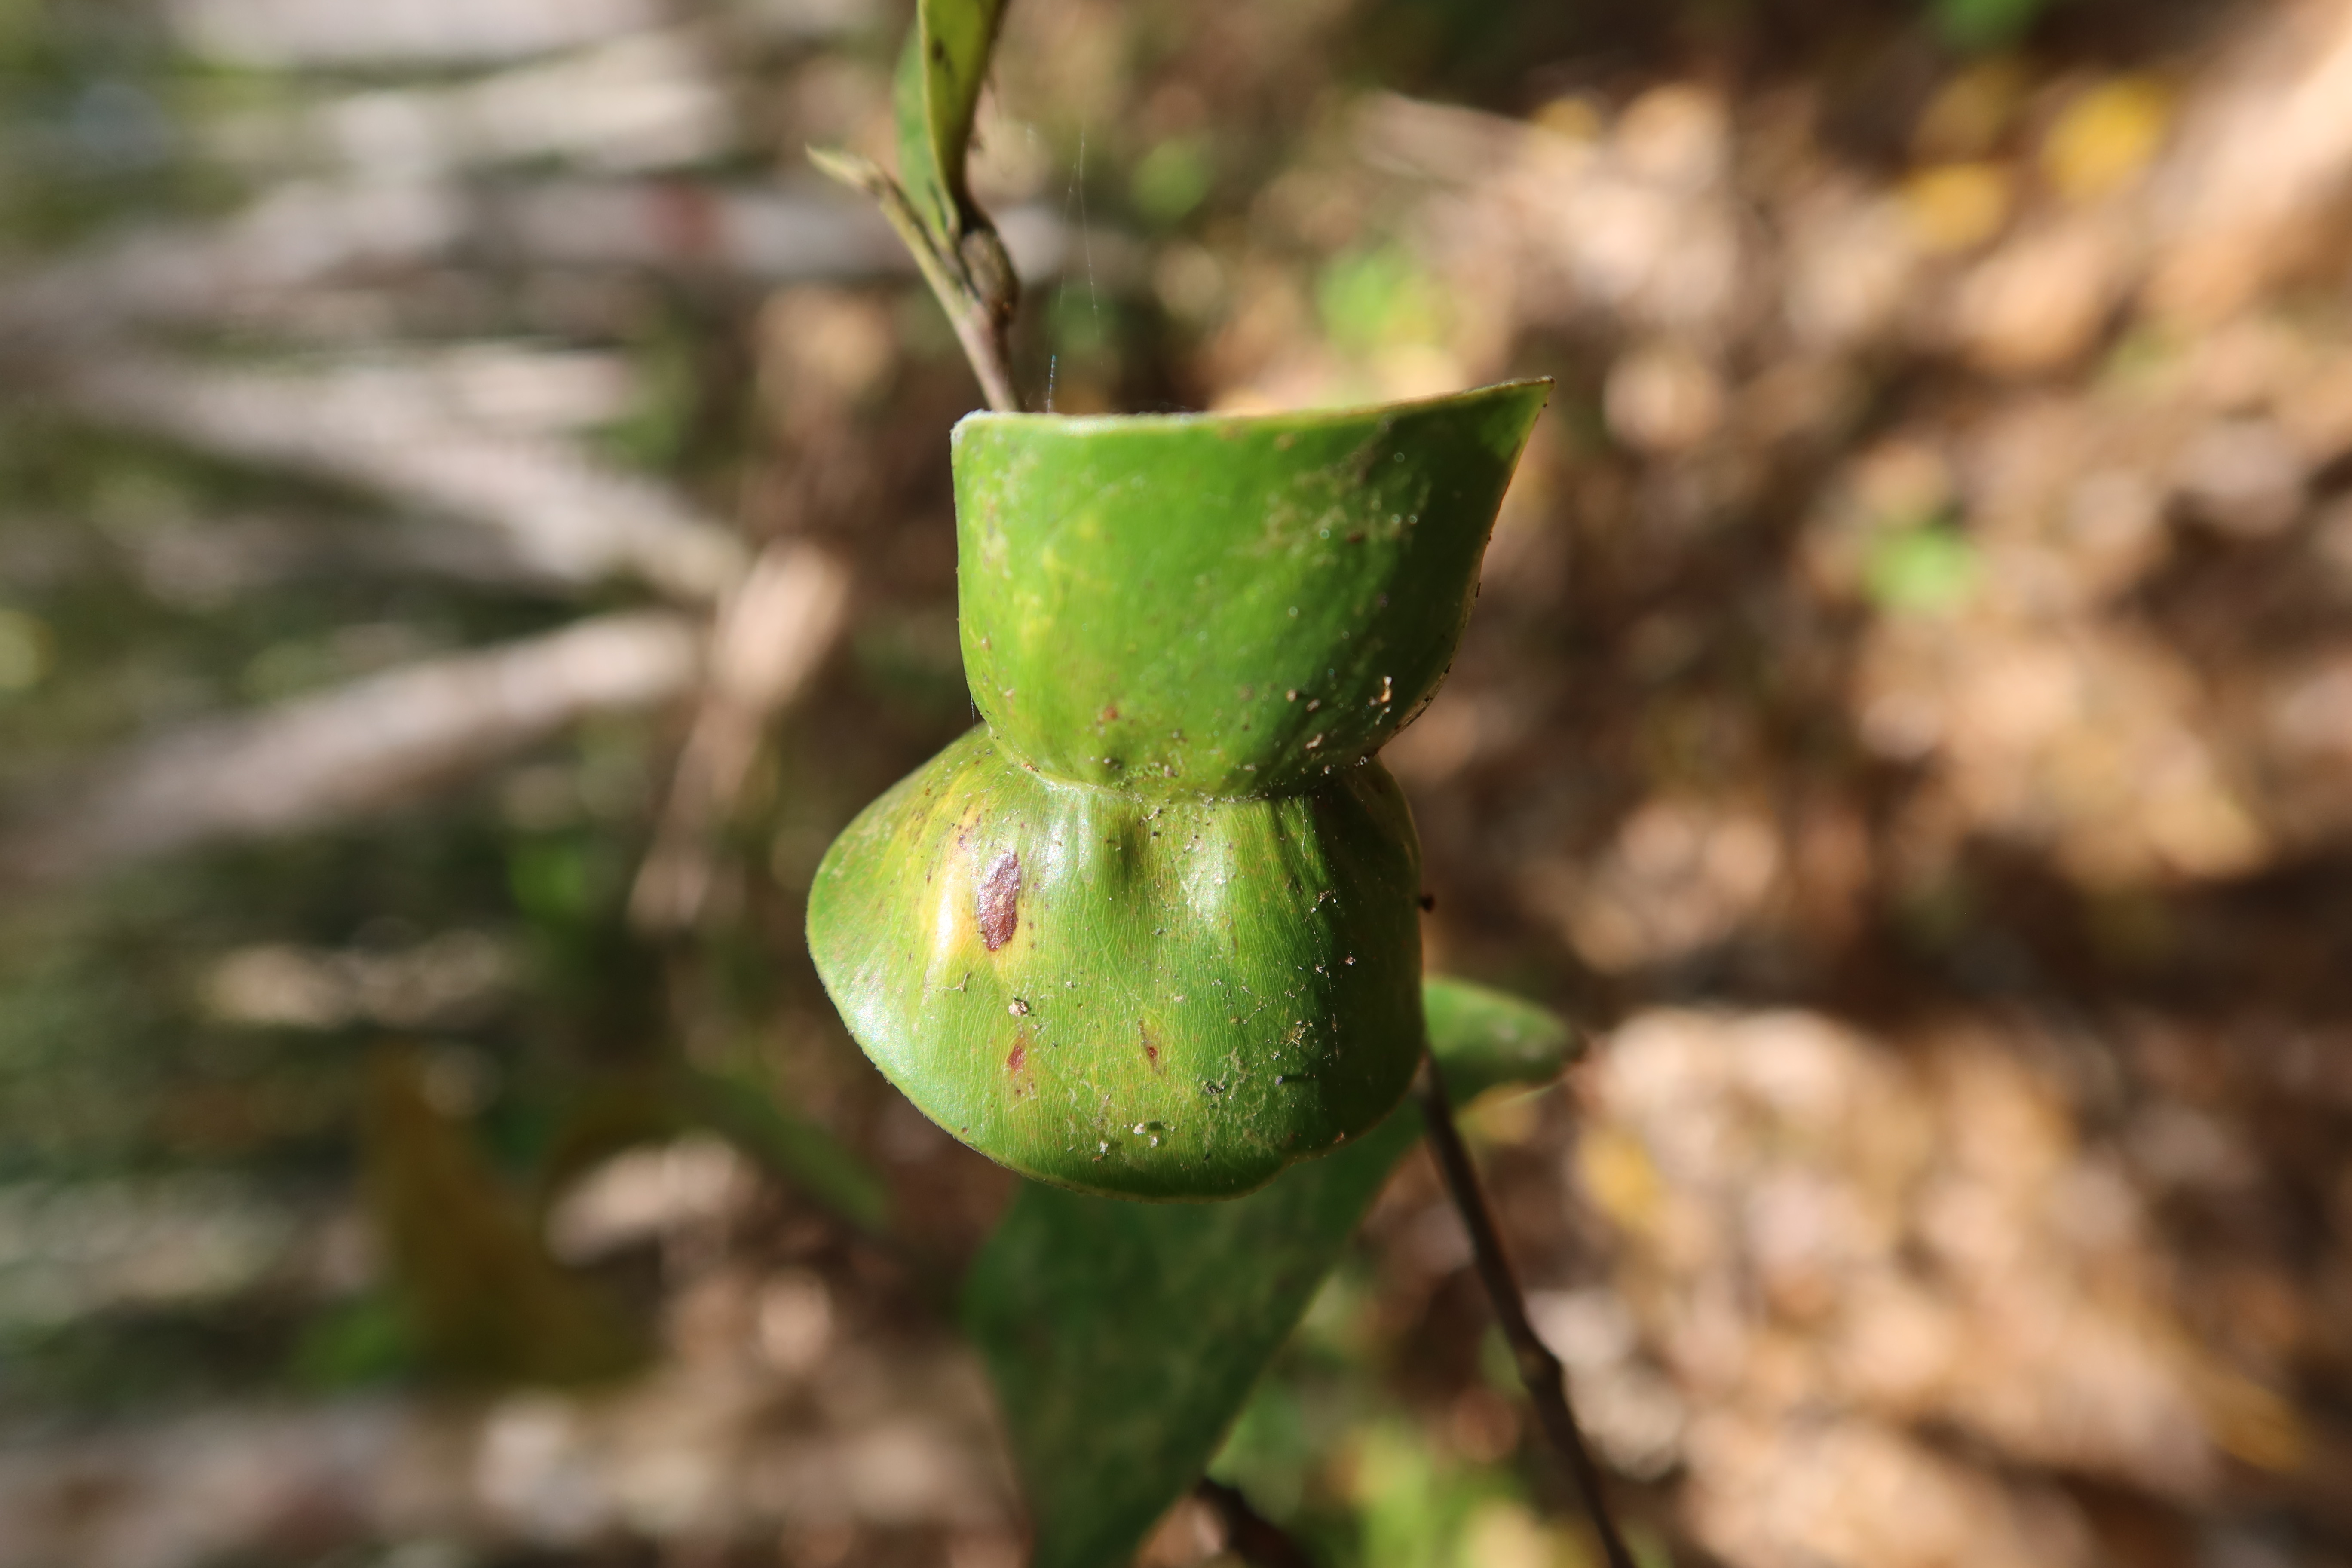
Label: Downy mildew